Giants Stadium

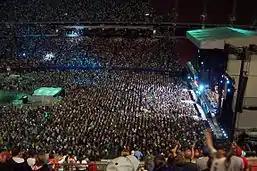
Bruce Springsteen & E Street Band performing at Giants Stadium, July 2008

The first concert at Giants Stadium occurred on June 25, 1978, with the Beach Boys as the headliners, with the Steve Miller Band, Pablo Cruise, and Stanky Brown also performing.